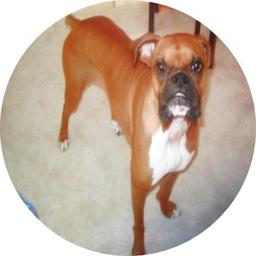
Animal: dogs